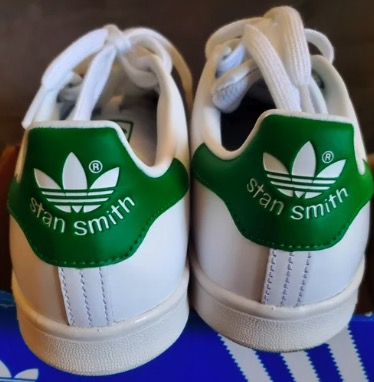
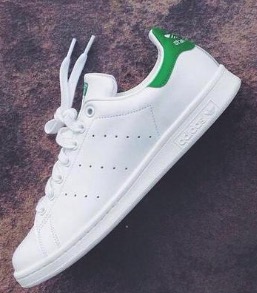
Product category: misc
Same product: yes